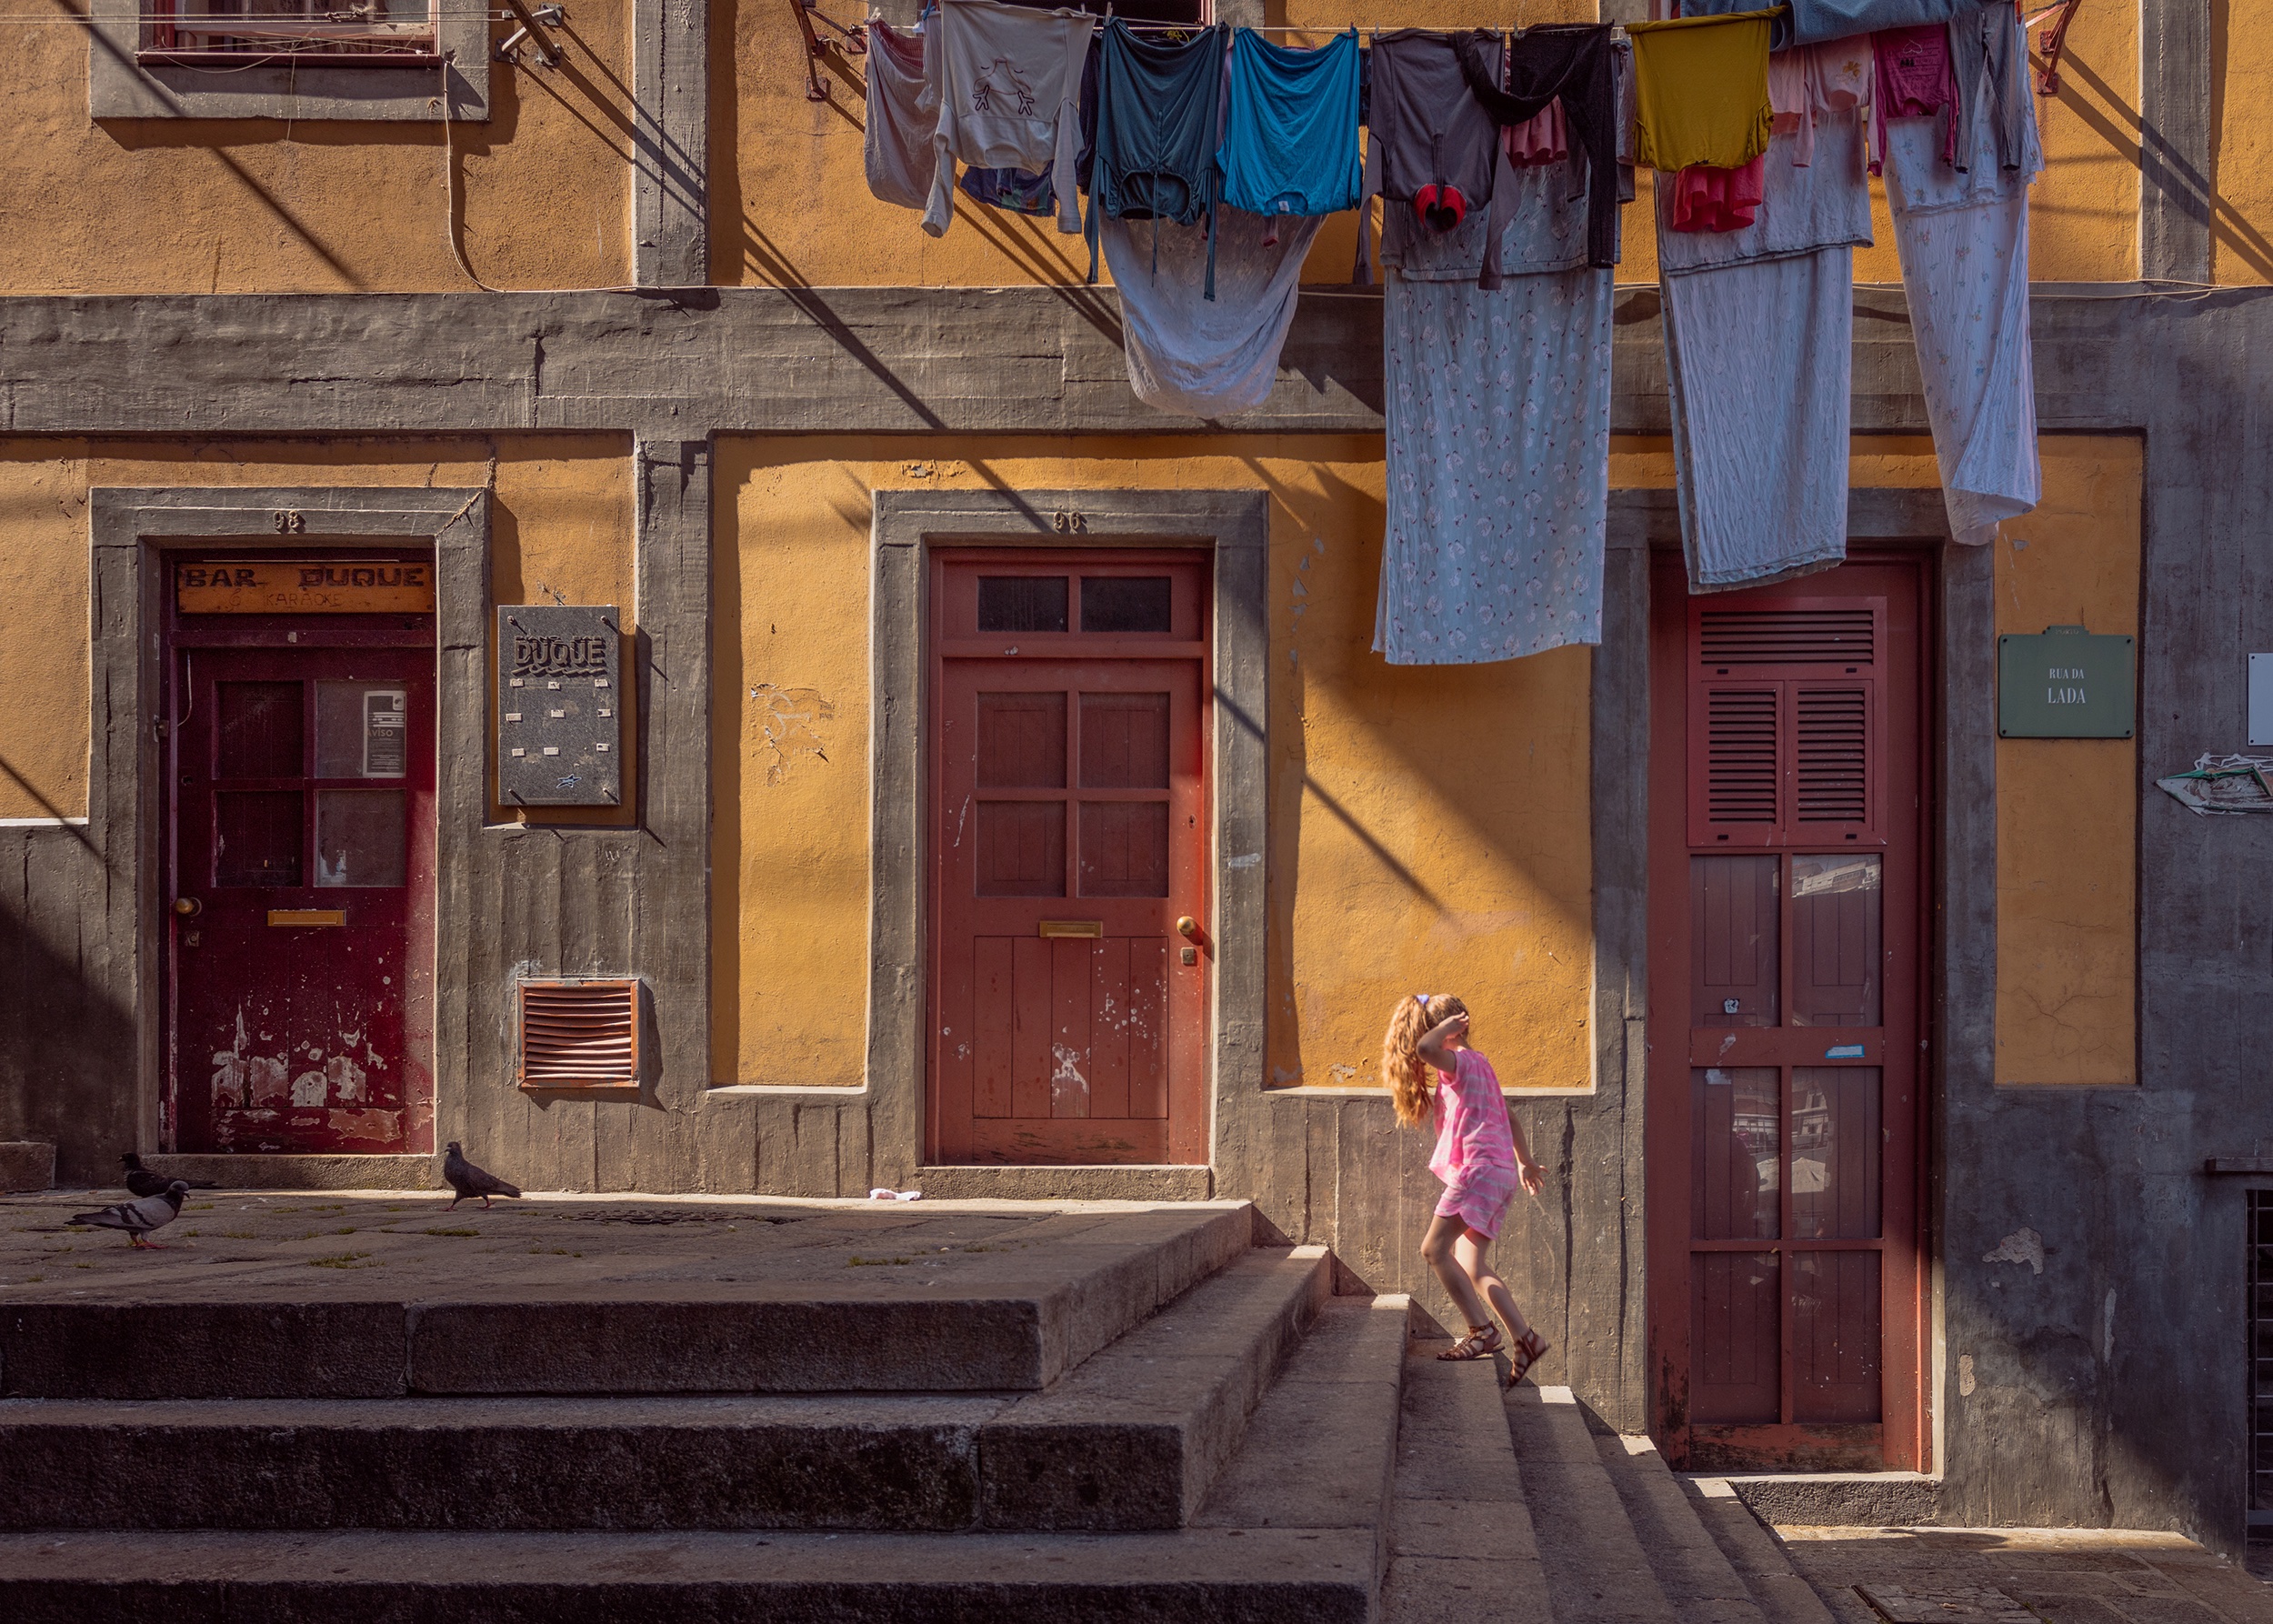
wood, road, street, house, window, town, alley, wall, color, facade, infrastructure, screenshot, urban area